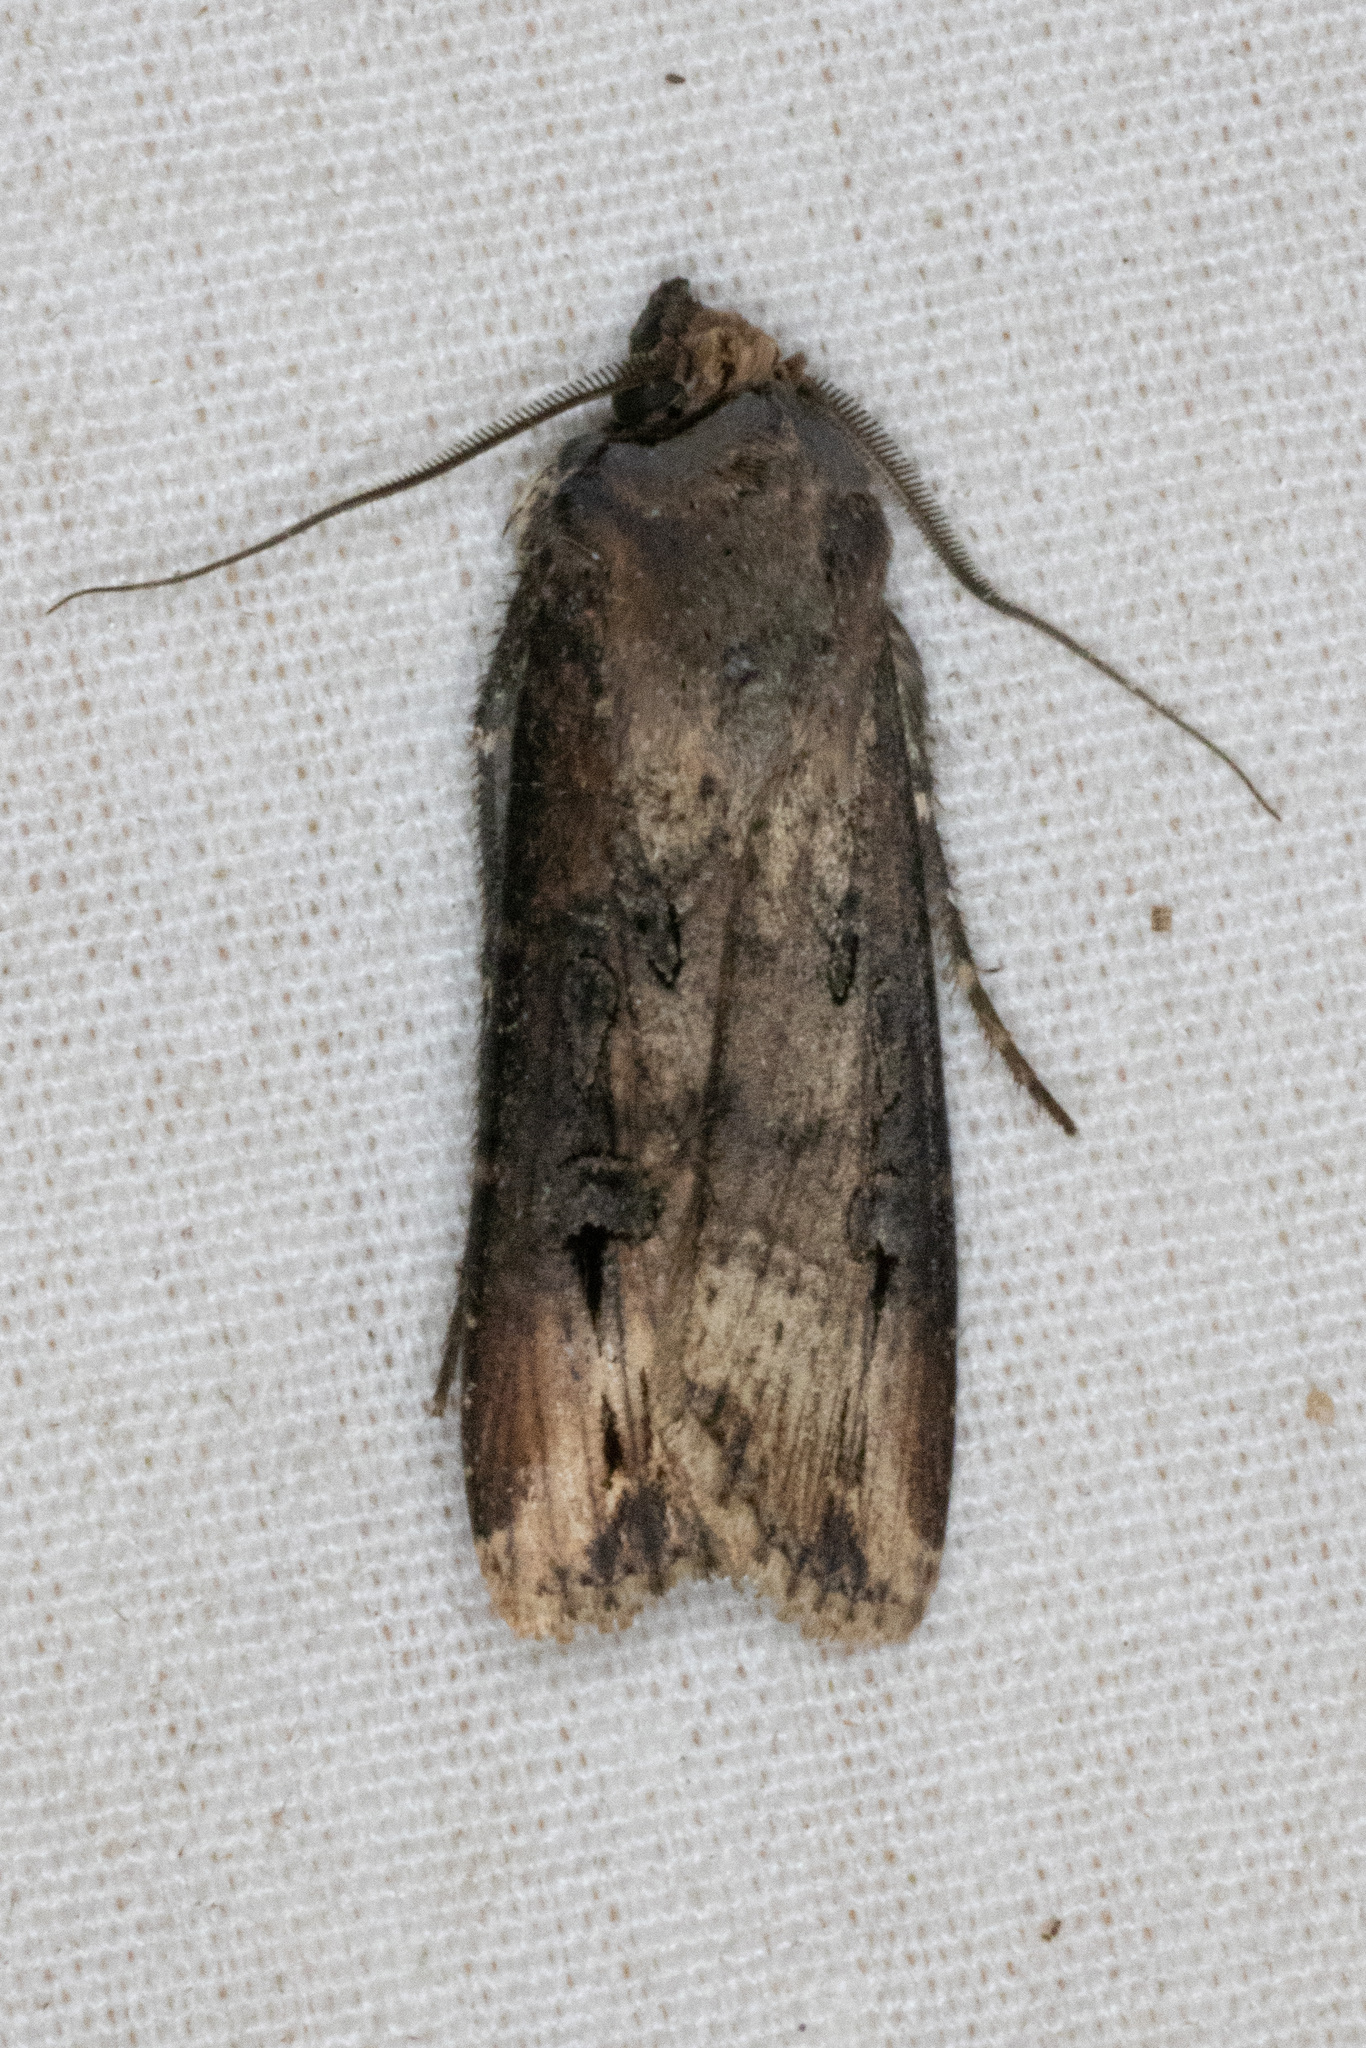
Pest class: cutworms